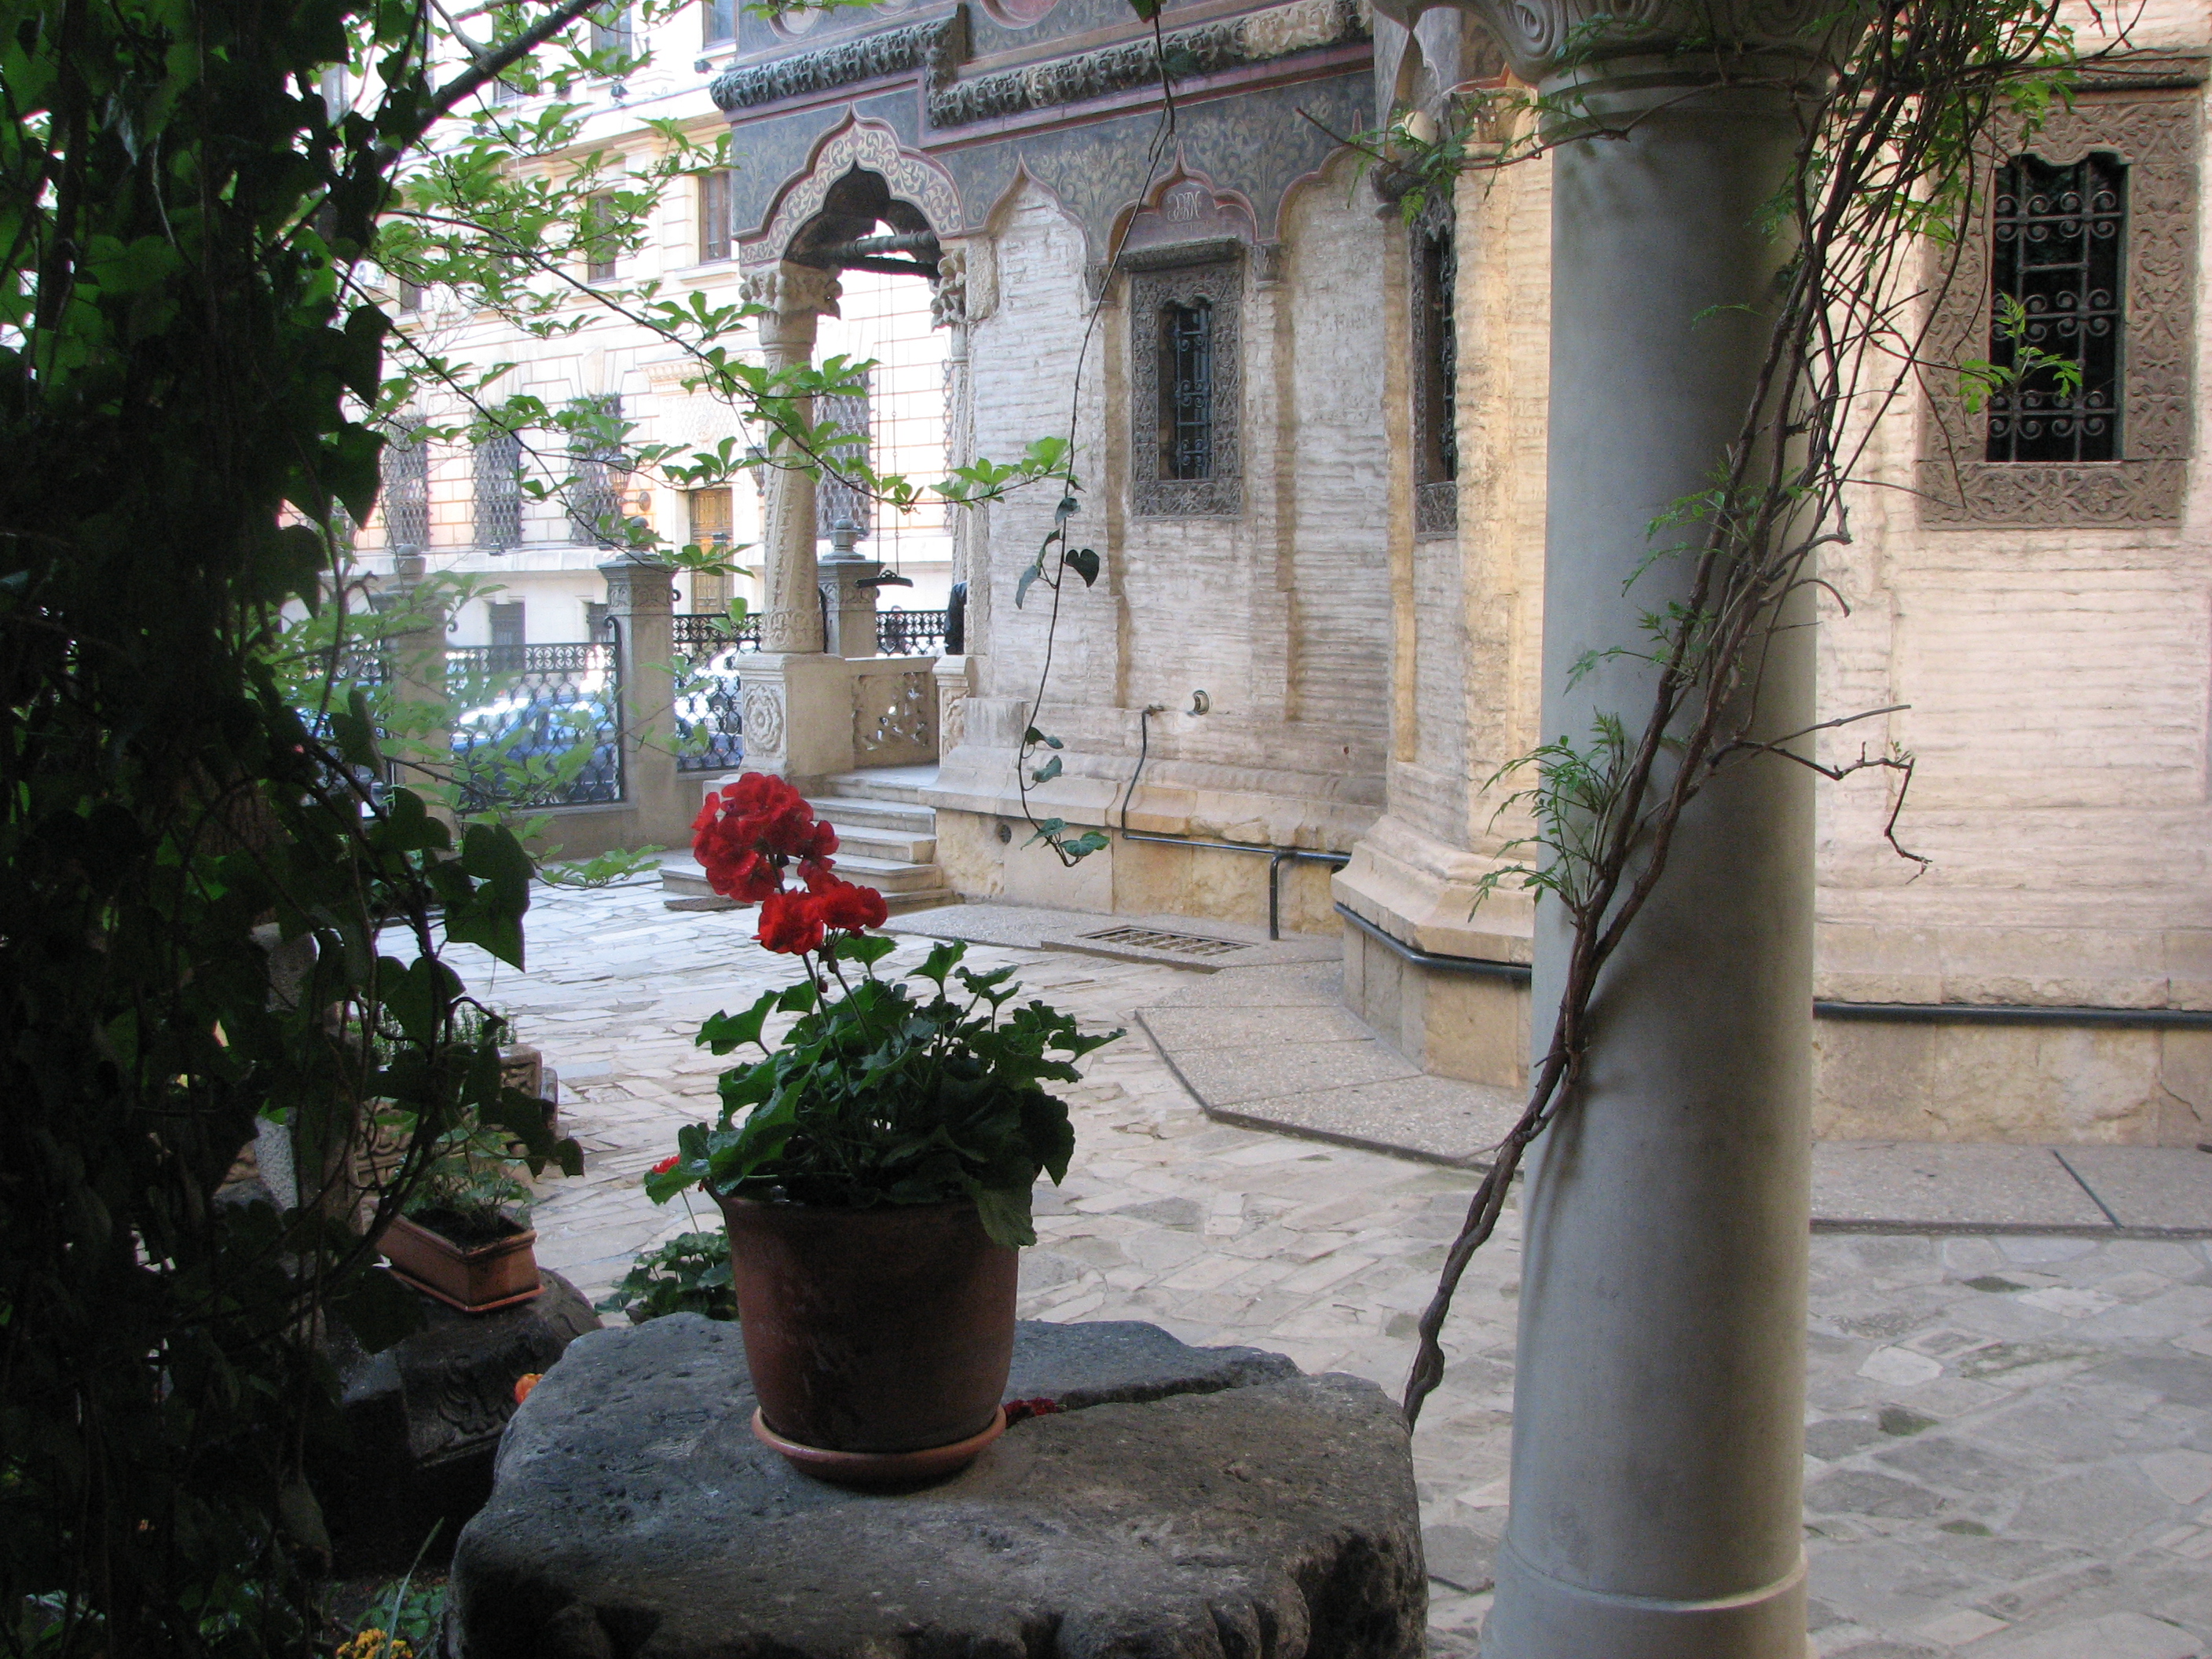
architecture, photography, flower, building, monument, photo, europe, religion, church, garden, christian, photos, religious, free, cool image, de, courtyard, churches, fotografie, christianity, romana, orthodox, eastern, yard, romania, bor, biserica, arhitectura, orthodoxy, romanian, ortodoxa, patrimoniu, ortodox, ortodoxia, ortodoxie, cretinism, cretin, ecclesiastical, bisericeasc, cladire, edificiu, lmibiiaa19464, stavropoleos